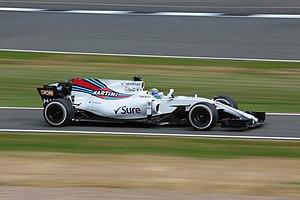
Felipe Massa, né le 25 avril 1981 à São Paulo, est un pilote automobile brésilien. Il dispute 269 Grands Prix de Formule 1 entre 2002 et 2017, et a remporté onze victoires avec un titre de vice-champion en 2008.